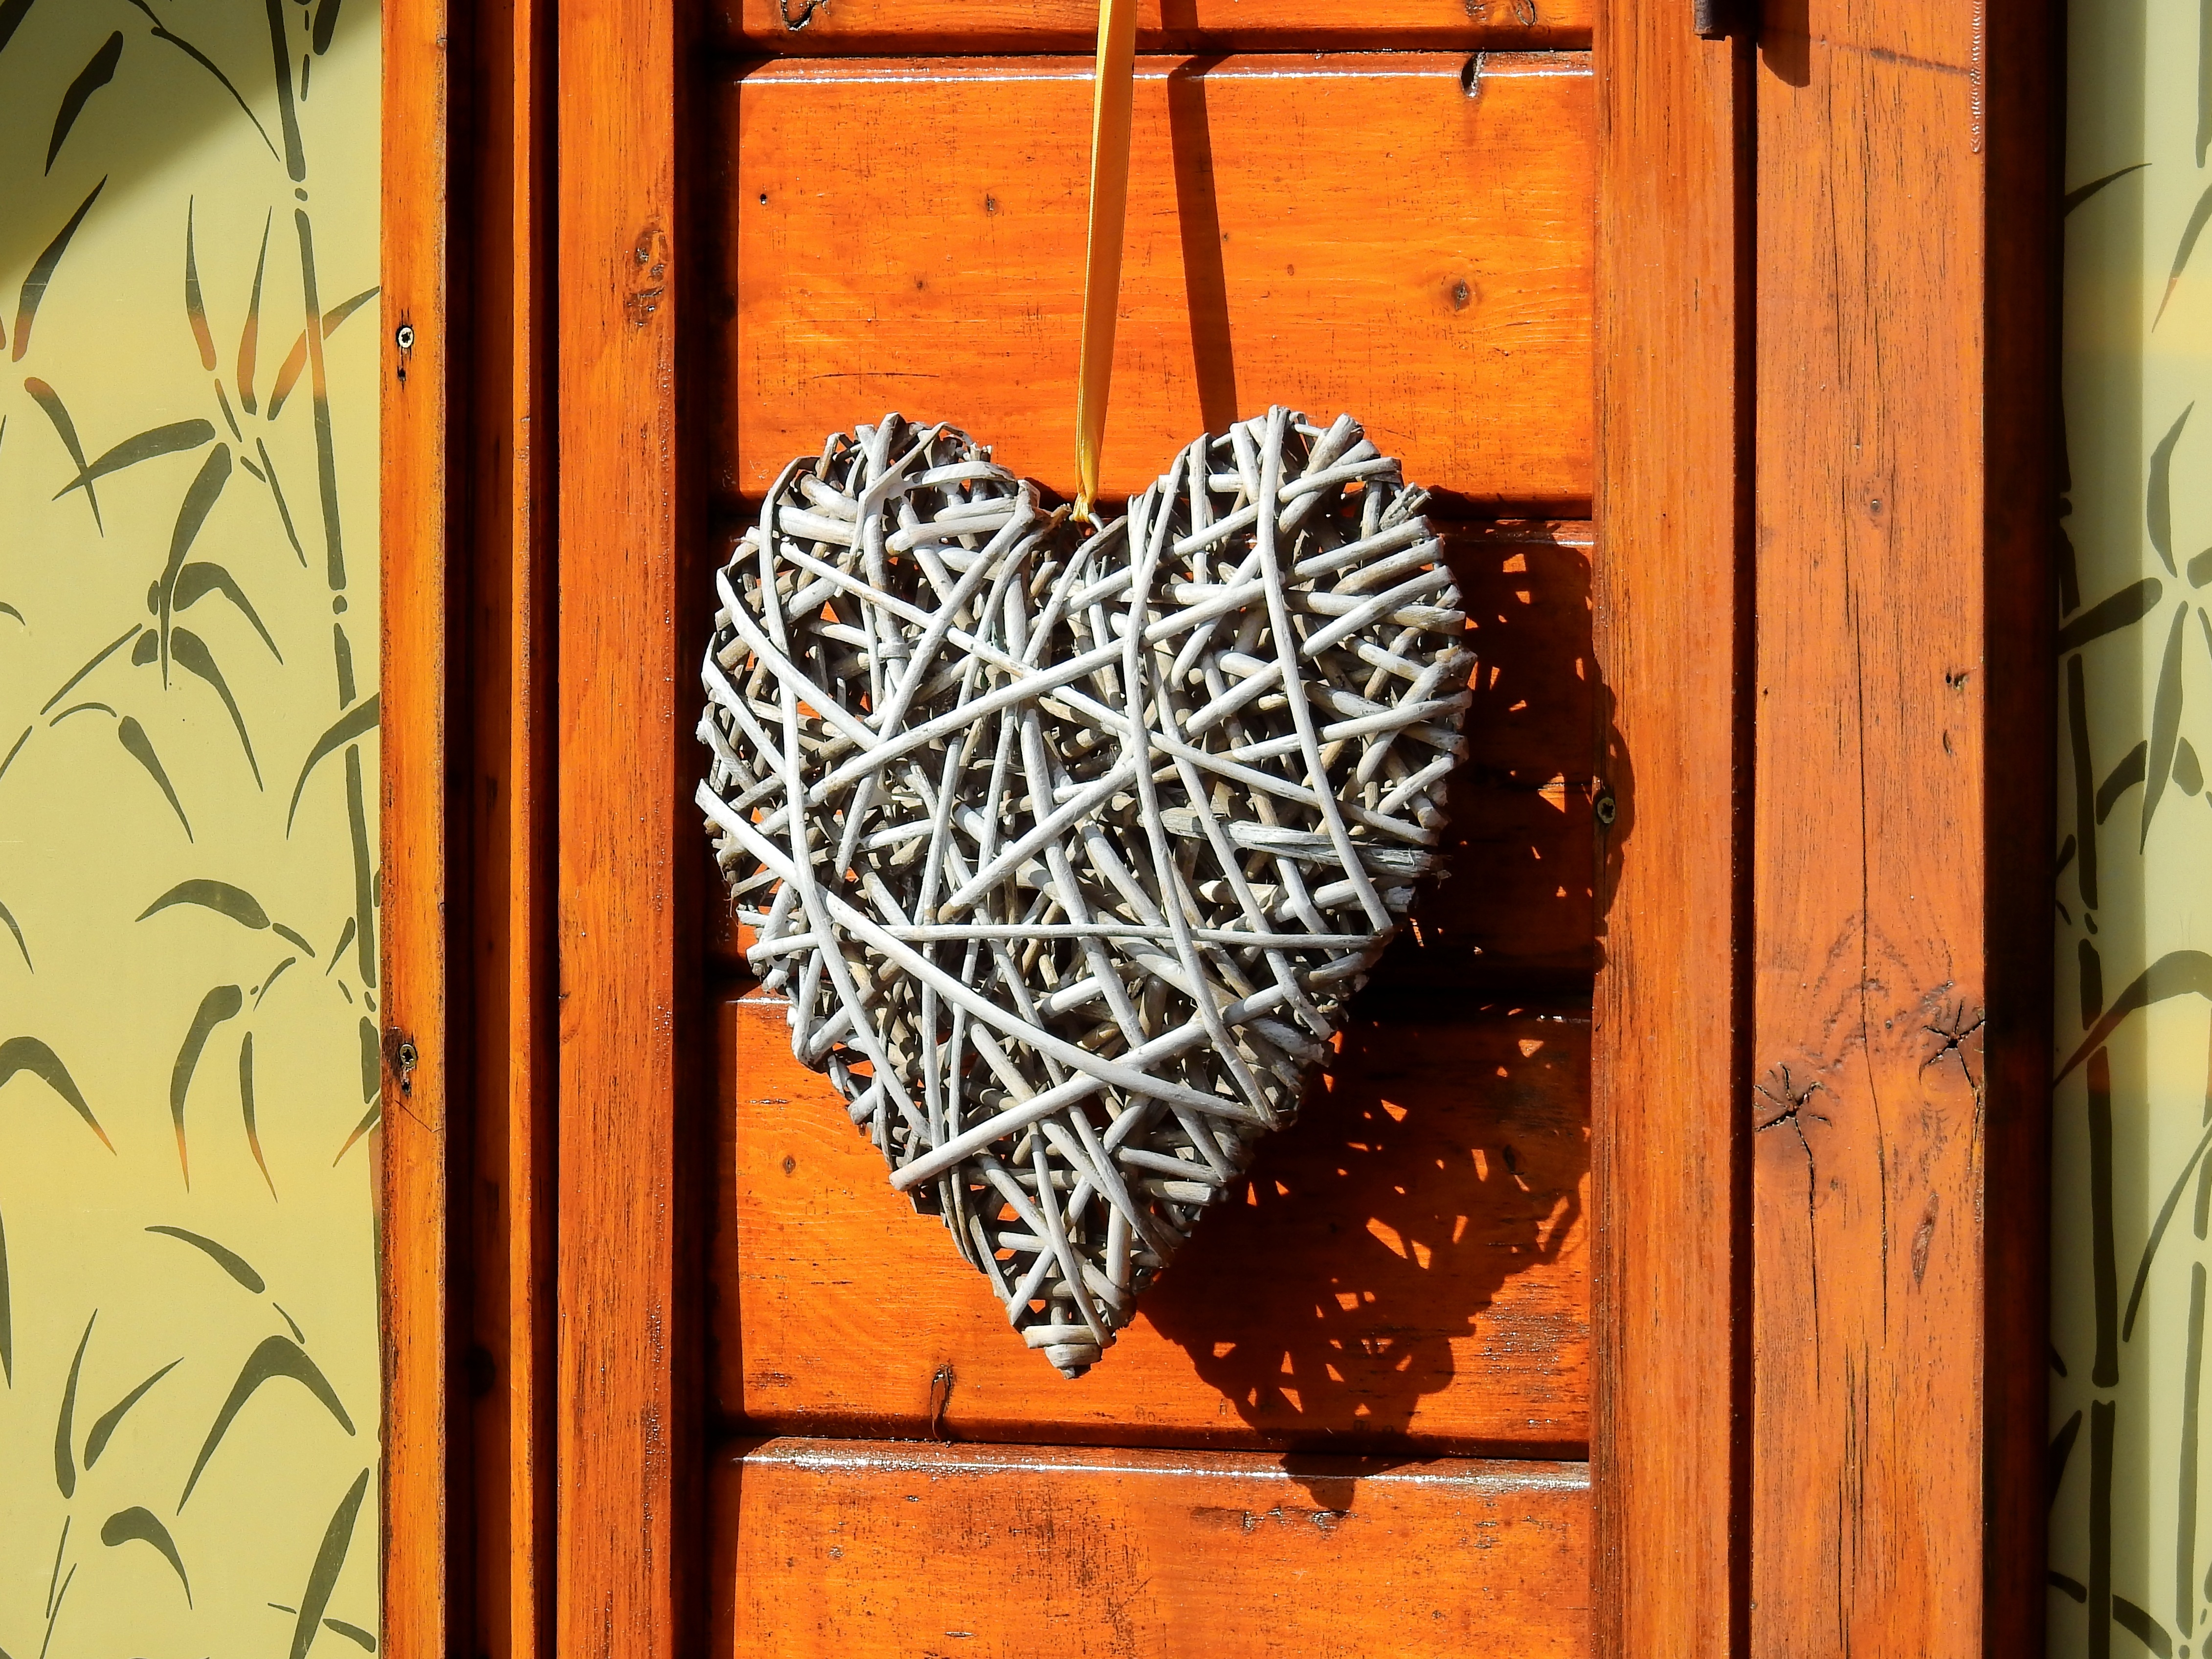
wood, window, glass, old, home, wall, hut, love, heart, color, romance, romantic, furniture, lighting, door, interior design, art, wooden door, design, carving, garden shed